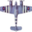
Label: airplane